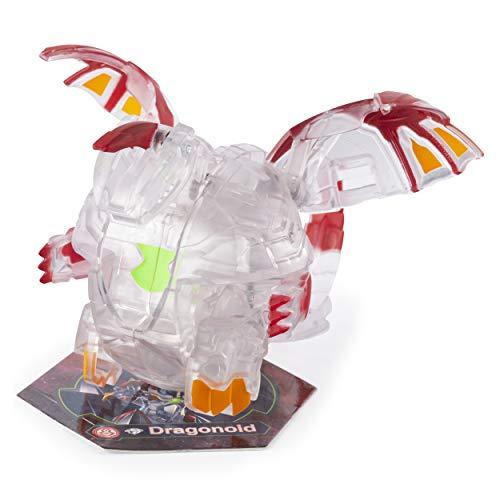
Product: Bakugan Deka, Diamond Dragonoid, Jumbo Collectible Transforming Figure, for Ages 6 & Up
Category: Toys & Games | Toy Figures & Playsets | Action Figures
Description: Deke Bakunin are a great gift for ages 6 and up.
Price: $14.97
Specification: ProductDimensions:3.5x7.5x8inches|ItemWeight:6.9ounces|ShippingWeight:6.9ounces(Viewshippingratesandpolicies)|ASIN:B07P976R88|Itemmodelnumber:20115357|Manufacturerrecommendedage:6-8years